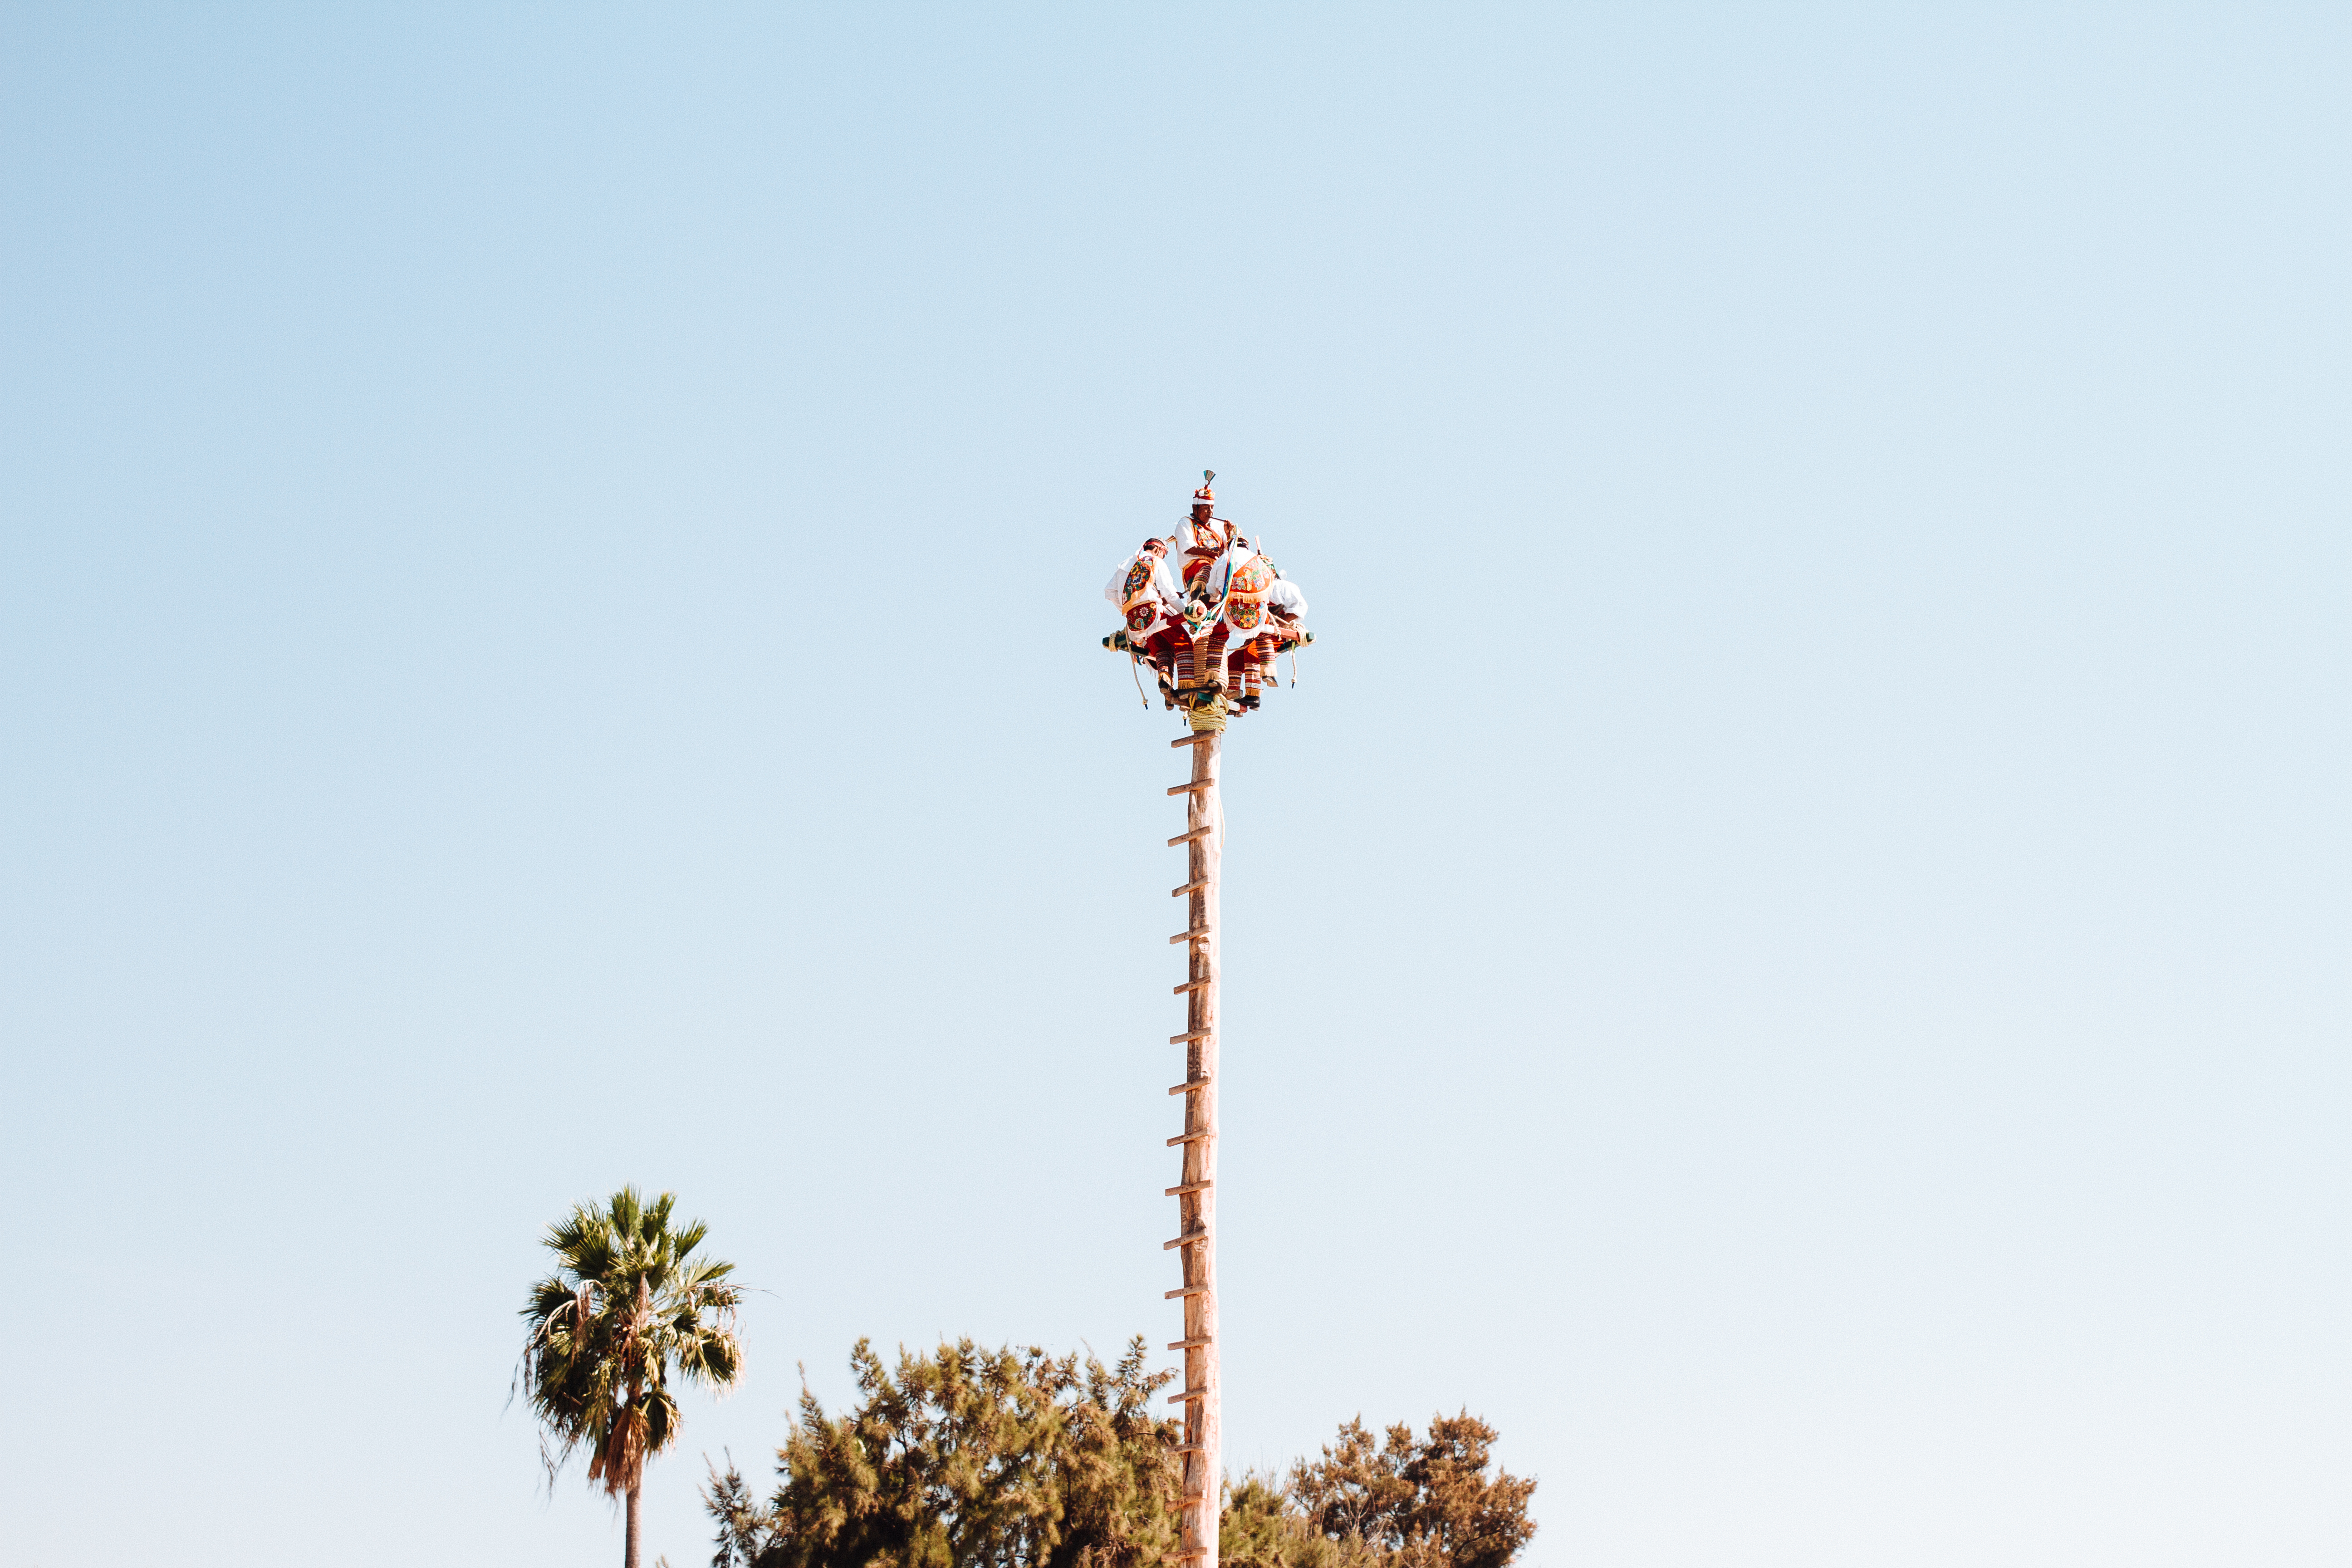
tree, plant, sky, palm tree, flower, tower, palm, ladder, mexico, mexican, woody plant, arecales